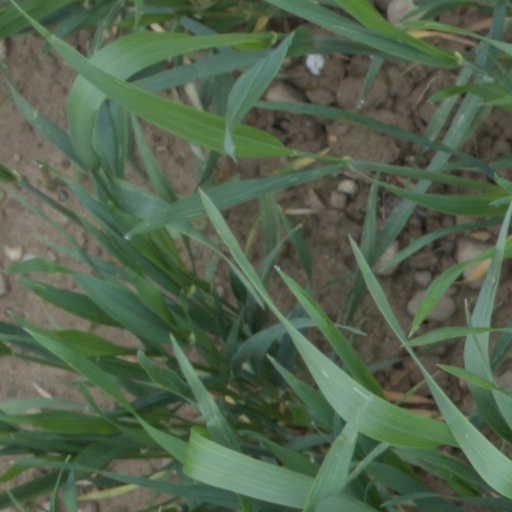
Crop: wheat